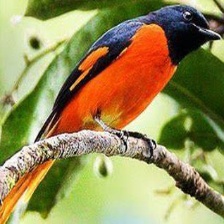
Species: FIERY MINIVET
Scientific name: PERICROCOTUS IGNEUS